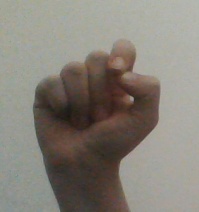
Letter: fa